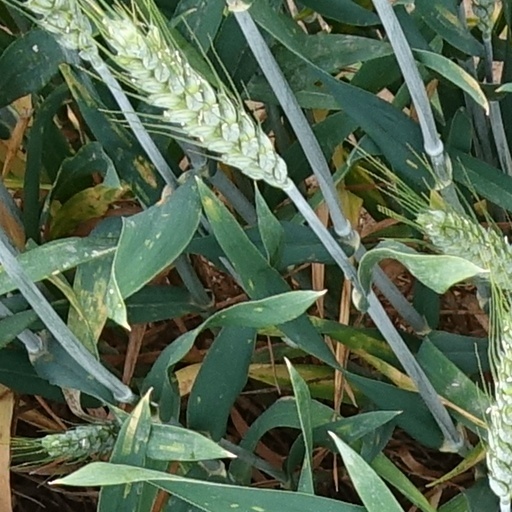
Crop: wheat